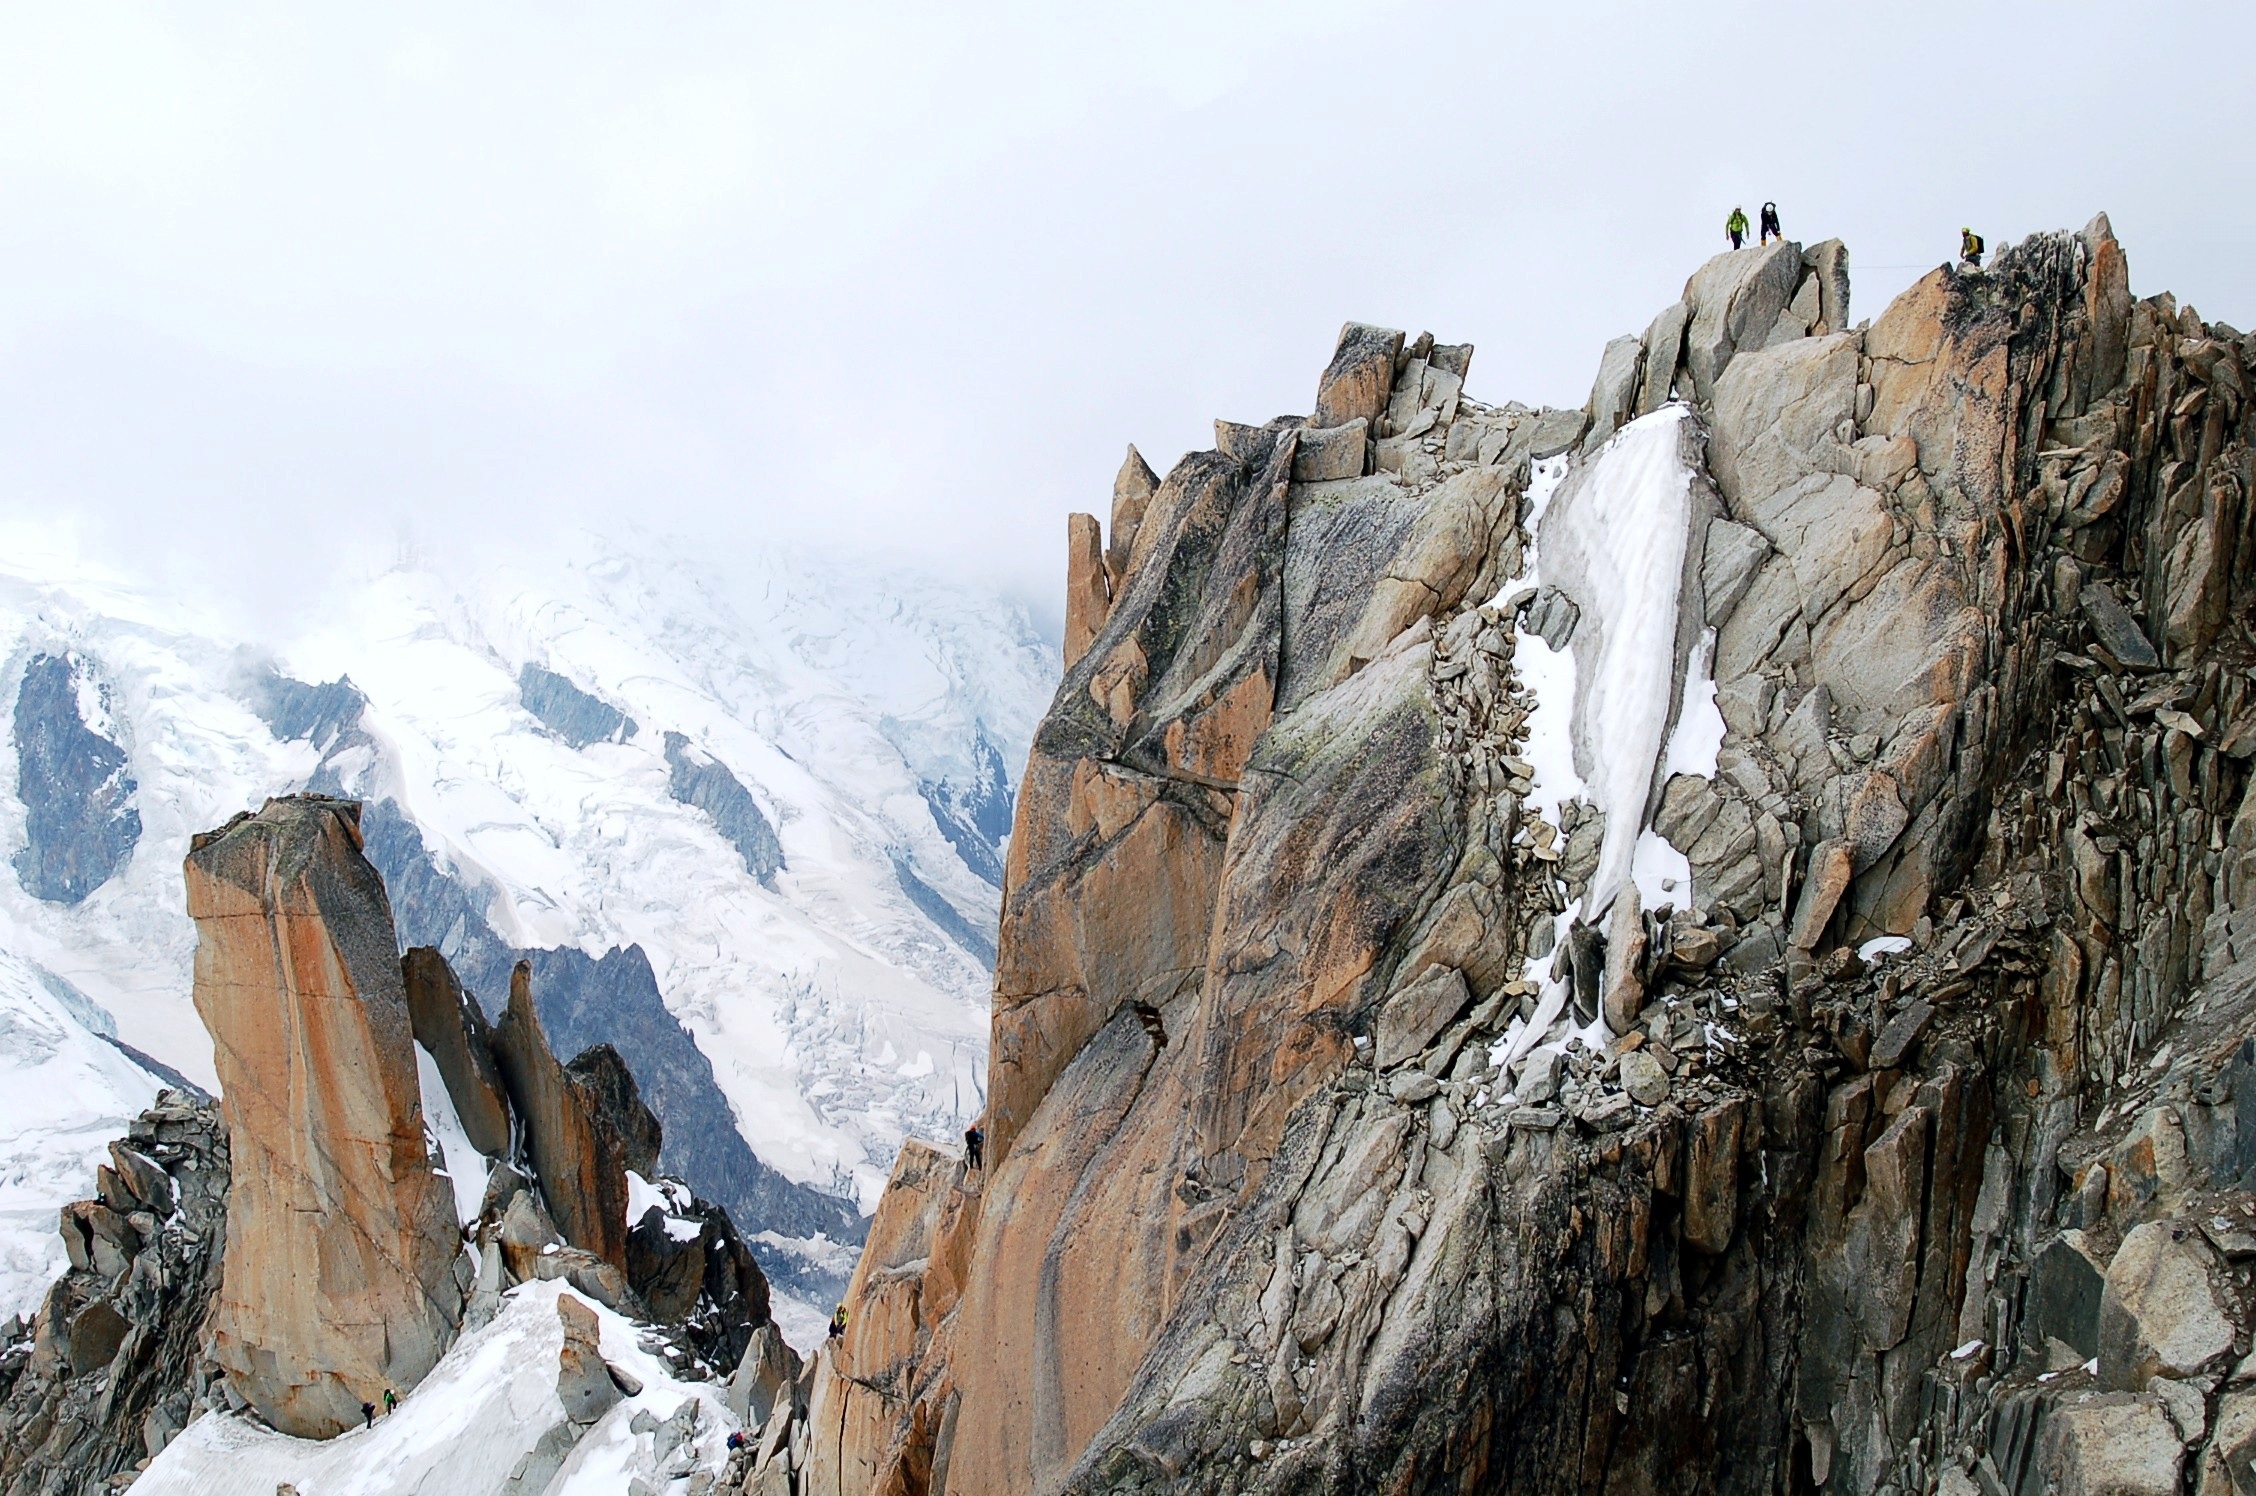
landscape, nature, rock, walking, mountain, snow, cold, winter, white, adventure, mountain range, recreation, formation, cliff, ice, extreme sport, terrain, ridge, summit, mountain landscape, mountaineering, geology, sports, mountains, cordillera, escalation, outdoor recreation, mountaineers, geological phenomenon